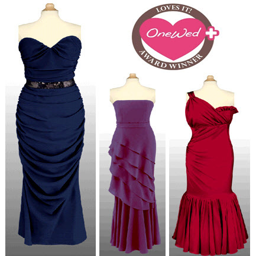
let person make you look like a star with a custom made dress !